Ayasuluk Hill

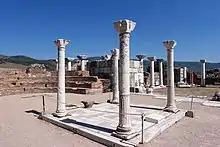
Tomb of St John the Apostle within the St John Basilica

The earliest archaeological remains at the site date back to the late Chalcolithic and the Early Bronze Age. In this era, the sea would have reached the hill's western slope. During the Late Bronze Age, the hill was fortified and tholos tombs were cut into its side. Finds from this era include Mycenaean pottery and seals. This settlement is believed to be Apasa, the capital of the Kingdom of Arzawa.